Answer in natural language. Which object is closer to the camera taking this photo, Window (highlighted by a blue box) or Doorway (highlighted by a green box)? Choose between the following options: Window (highlighted by a blue box) or Doorway (highlighted by a green box)
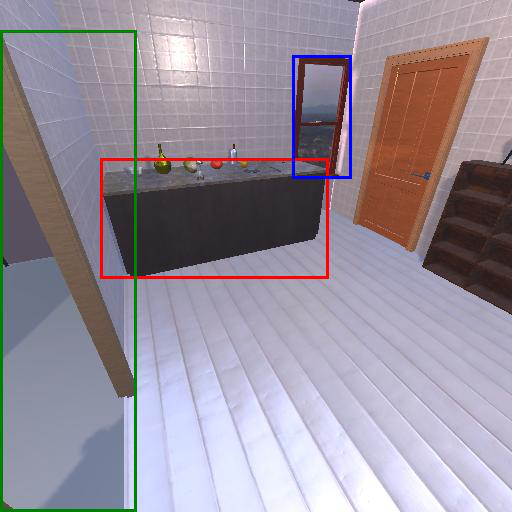
<answer>Doorway (highlighted by a green box)</answer>